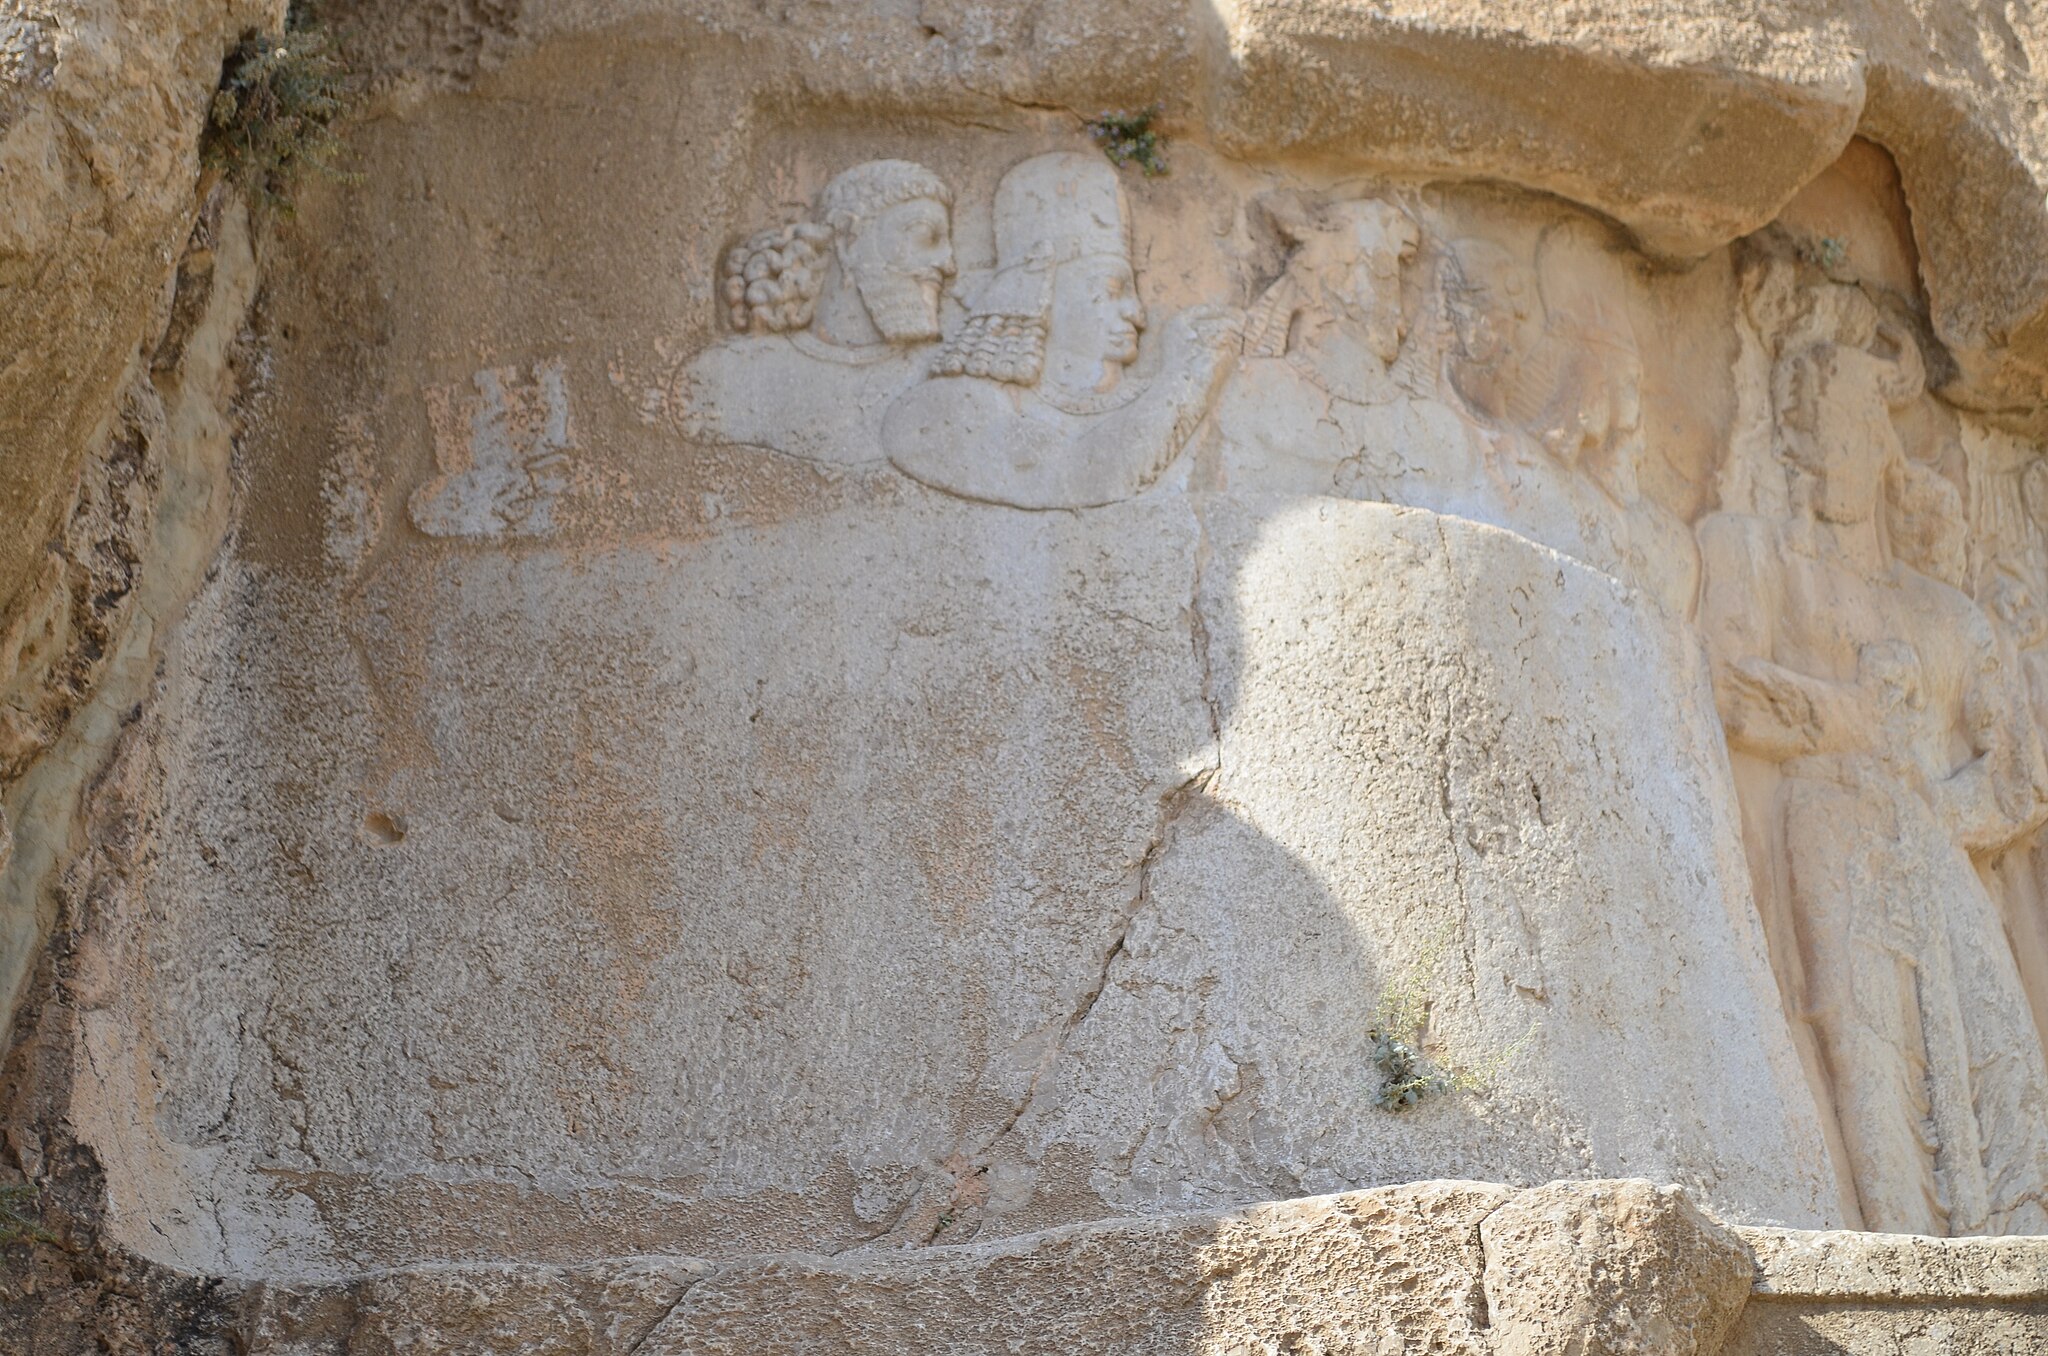
Title: Naqshe Rostam Darafsh Ordibehesht 93 (38)
Description: Naqsh-e Rustam
Date: 2014-05-05 16:47:18
Categories: GFDL, Taken with Nikon D5100, Relief of Bahram II and his court, License migration redundant, Self-published work, Photos by Darafsh Kaviyani